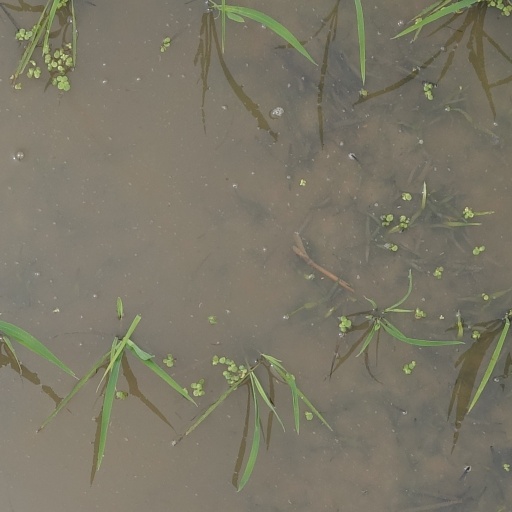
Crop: rice